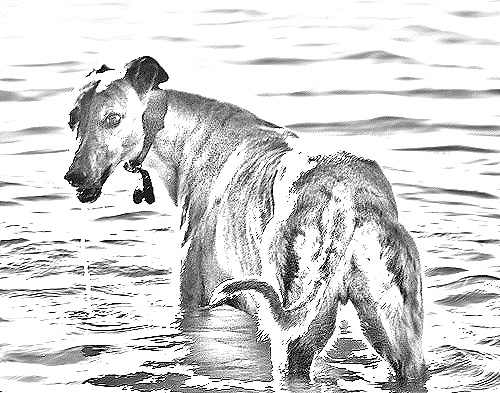
Portrait style: Sketch Portrait